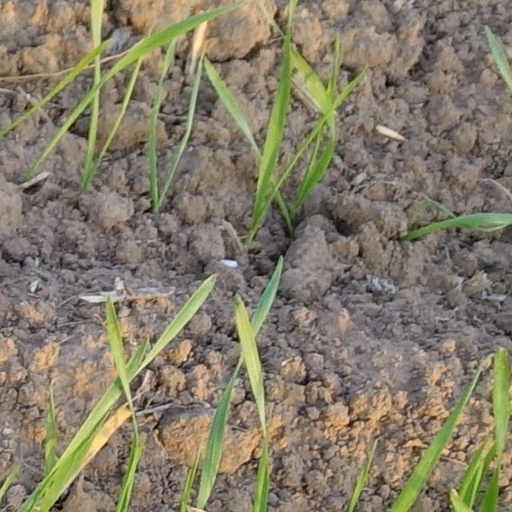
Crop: wheat